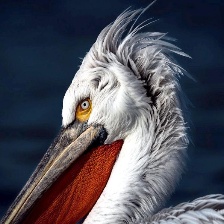
Species: DALMATIAN PELICAN
Scientific name: PELECANUS CRISPUS